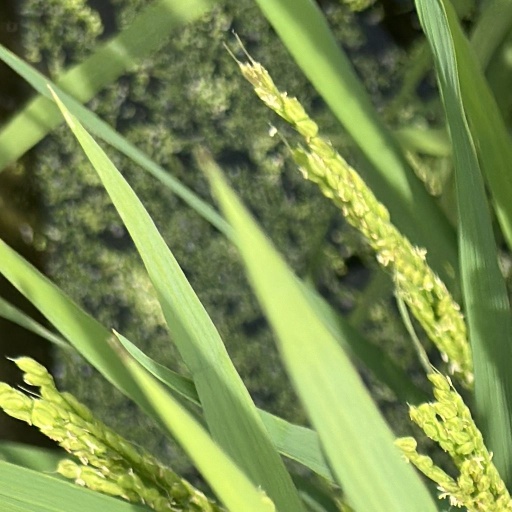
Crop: rice